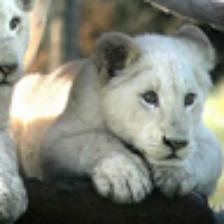
Label: NonHuman